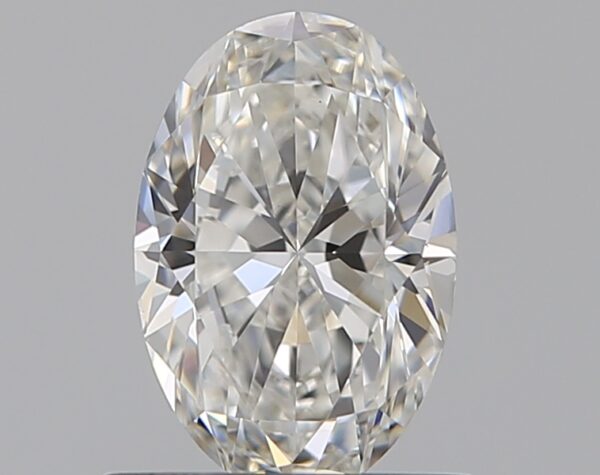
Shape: oval
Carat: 0.7
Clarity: VS1
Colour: G
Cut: EX
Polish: EX
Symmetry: EX
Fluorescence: N
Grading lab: GIA
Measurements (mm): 7.17 x 4.77 x 3.02